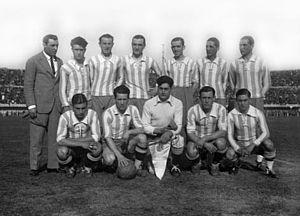
La Coupe du monde de football 1930 est la première édition de la Coupe du monde de football de la Fédération internationale de football association. Elle se déroule en Uruguay du 13 au 30 juillet 1930 et voit la victoire de l'Uruguay en finale contre l'Argentine.
L'équipe d'Argentine de football est finaliste de la Coupe du monde de football de 1930.